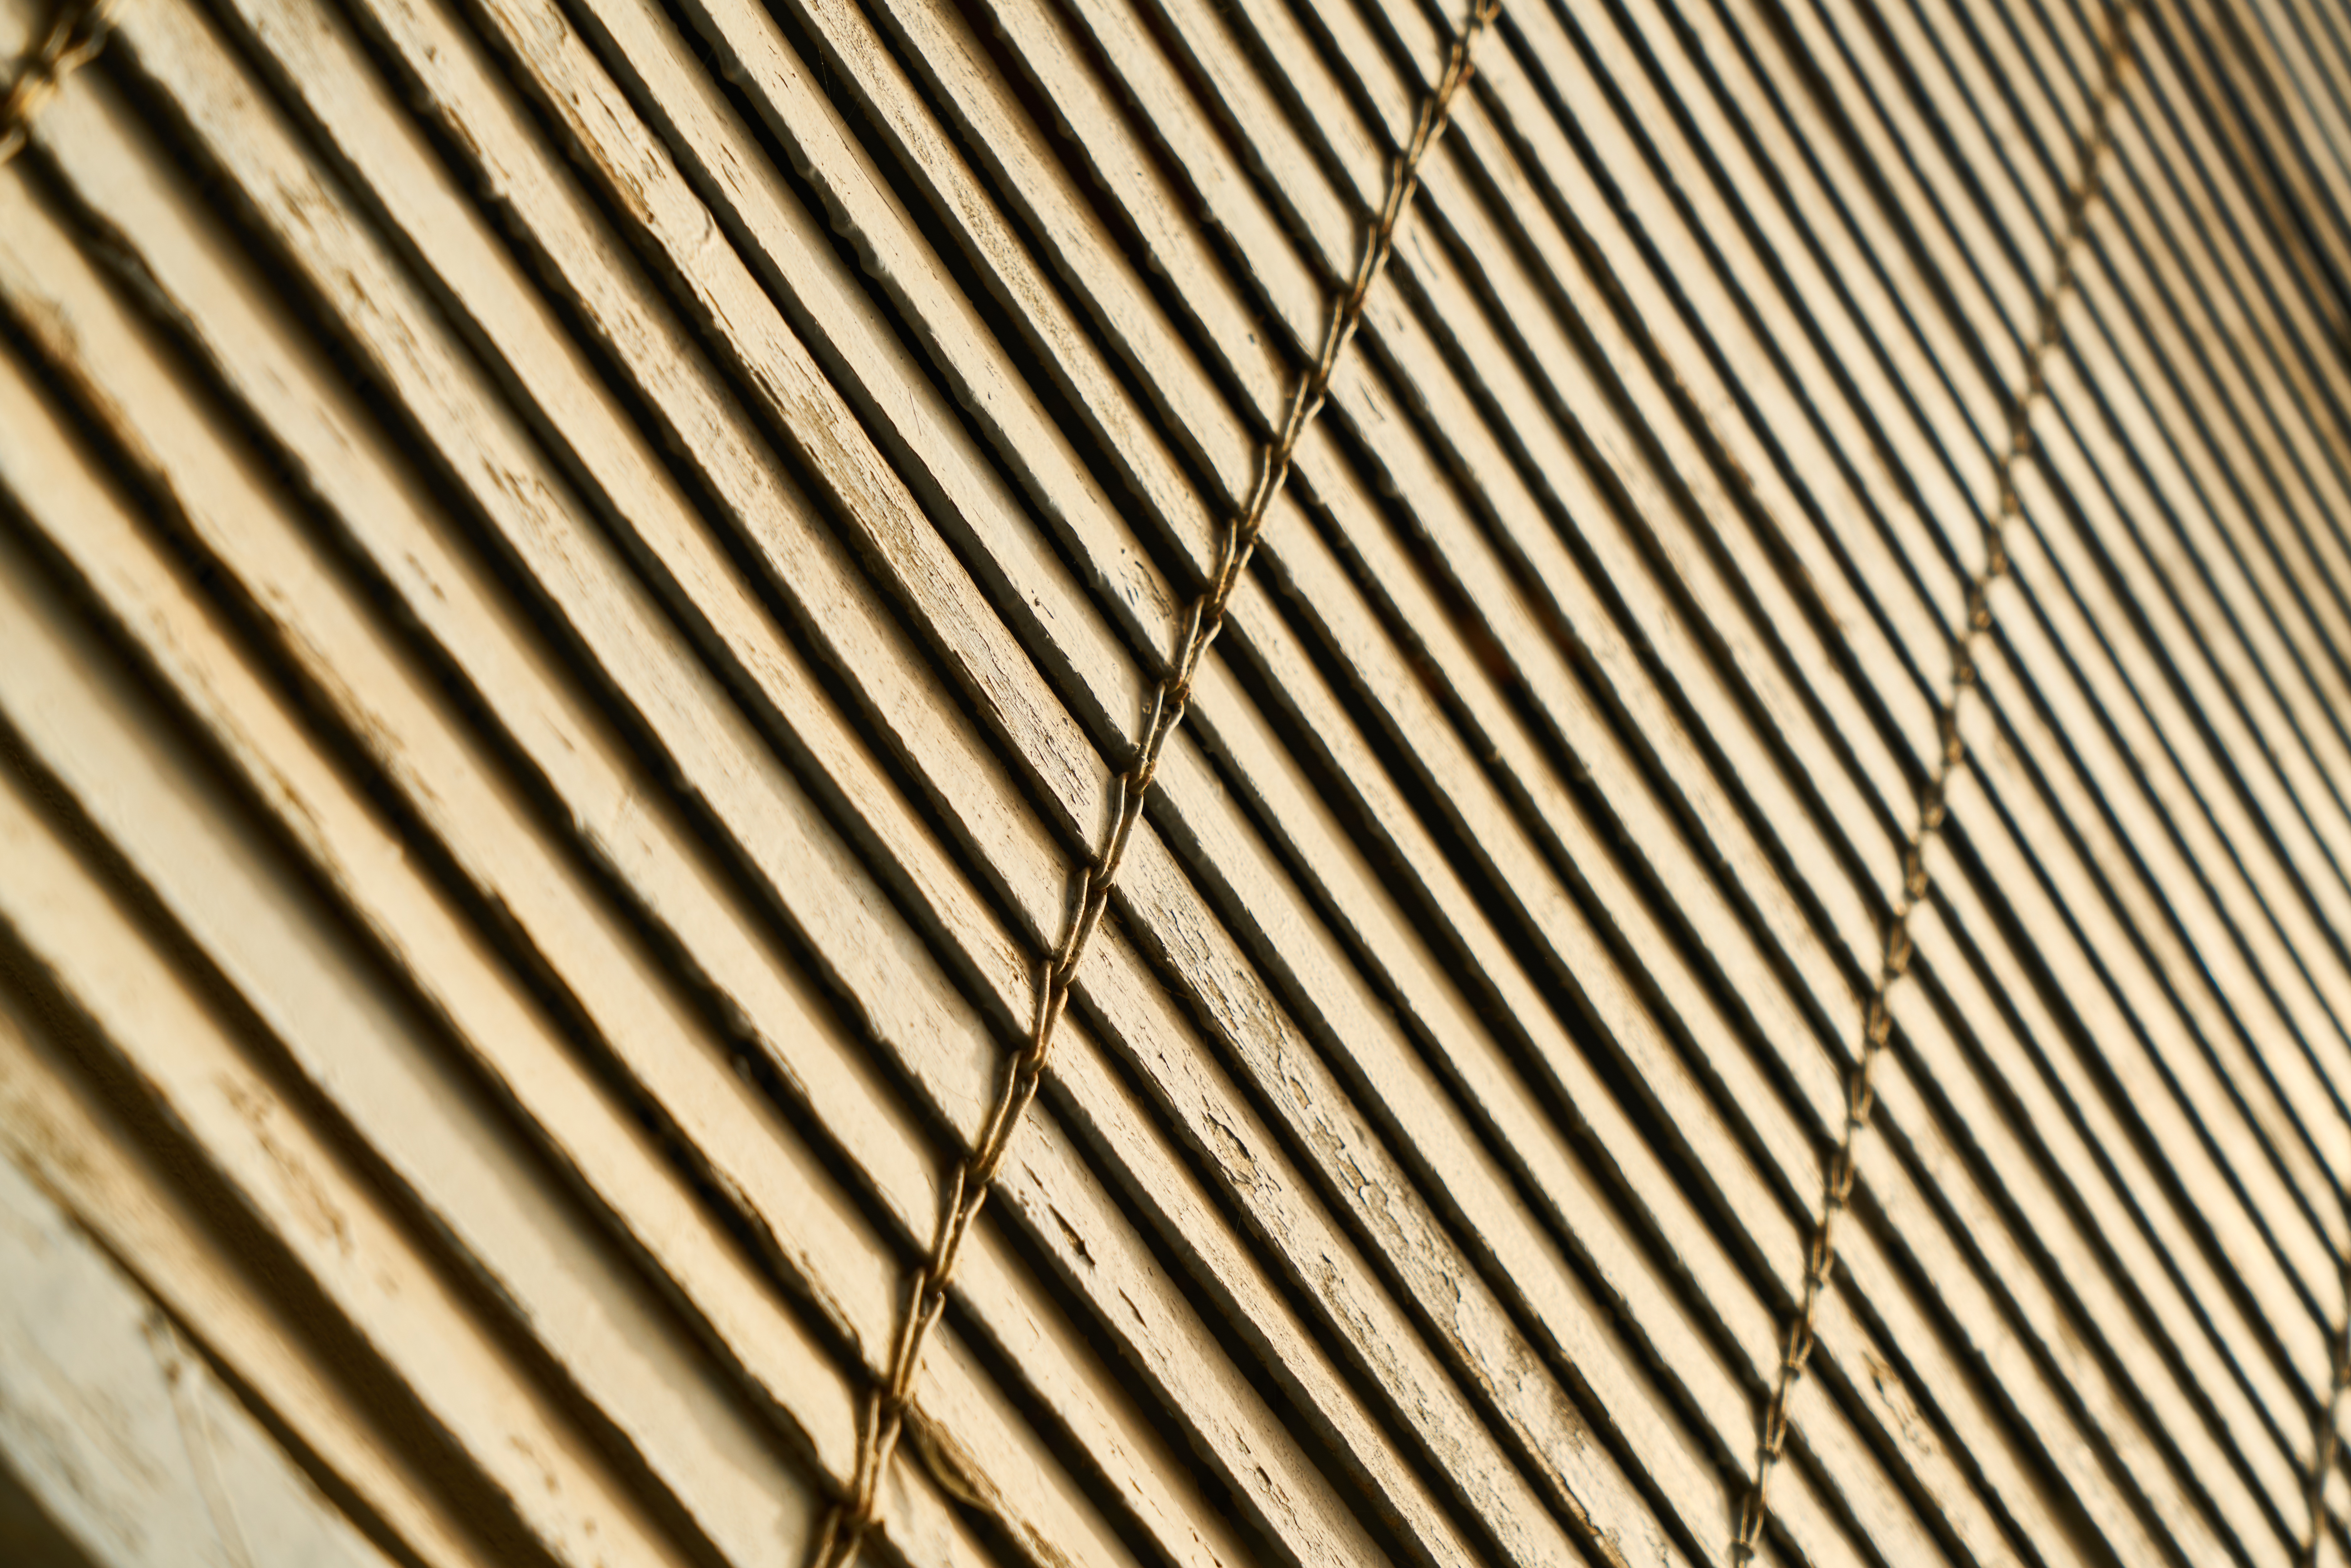
shutter, close up, macro, wood, wooden, abstract, detail, pattern, horizontal, no people, design, texture, architecture, building, structure, construction, backgrounds, brown